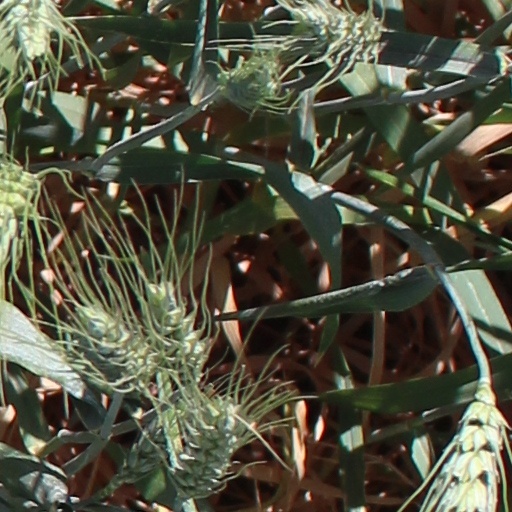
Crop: wheat